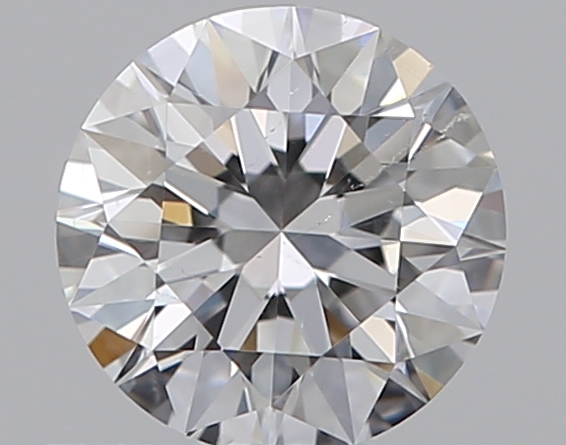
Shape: round
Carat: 0.51
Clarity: SI1
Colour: E
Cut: EX
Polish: EX
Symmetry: EX
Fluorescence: N
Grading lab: GIA
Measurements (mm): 5.11 x 5.13 x 3.18